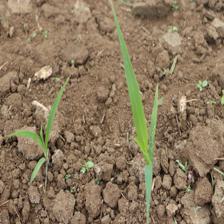
Label: Sorghum